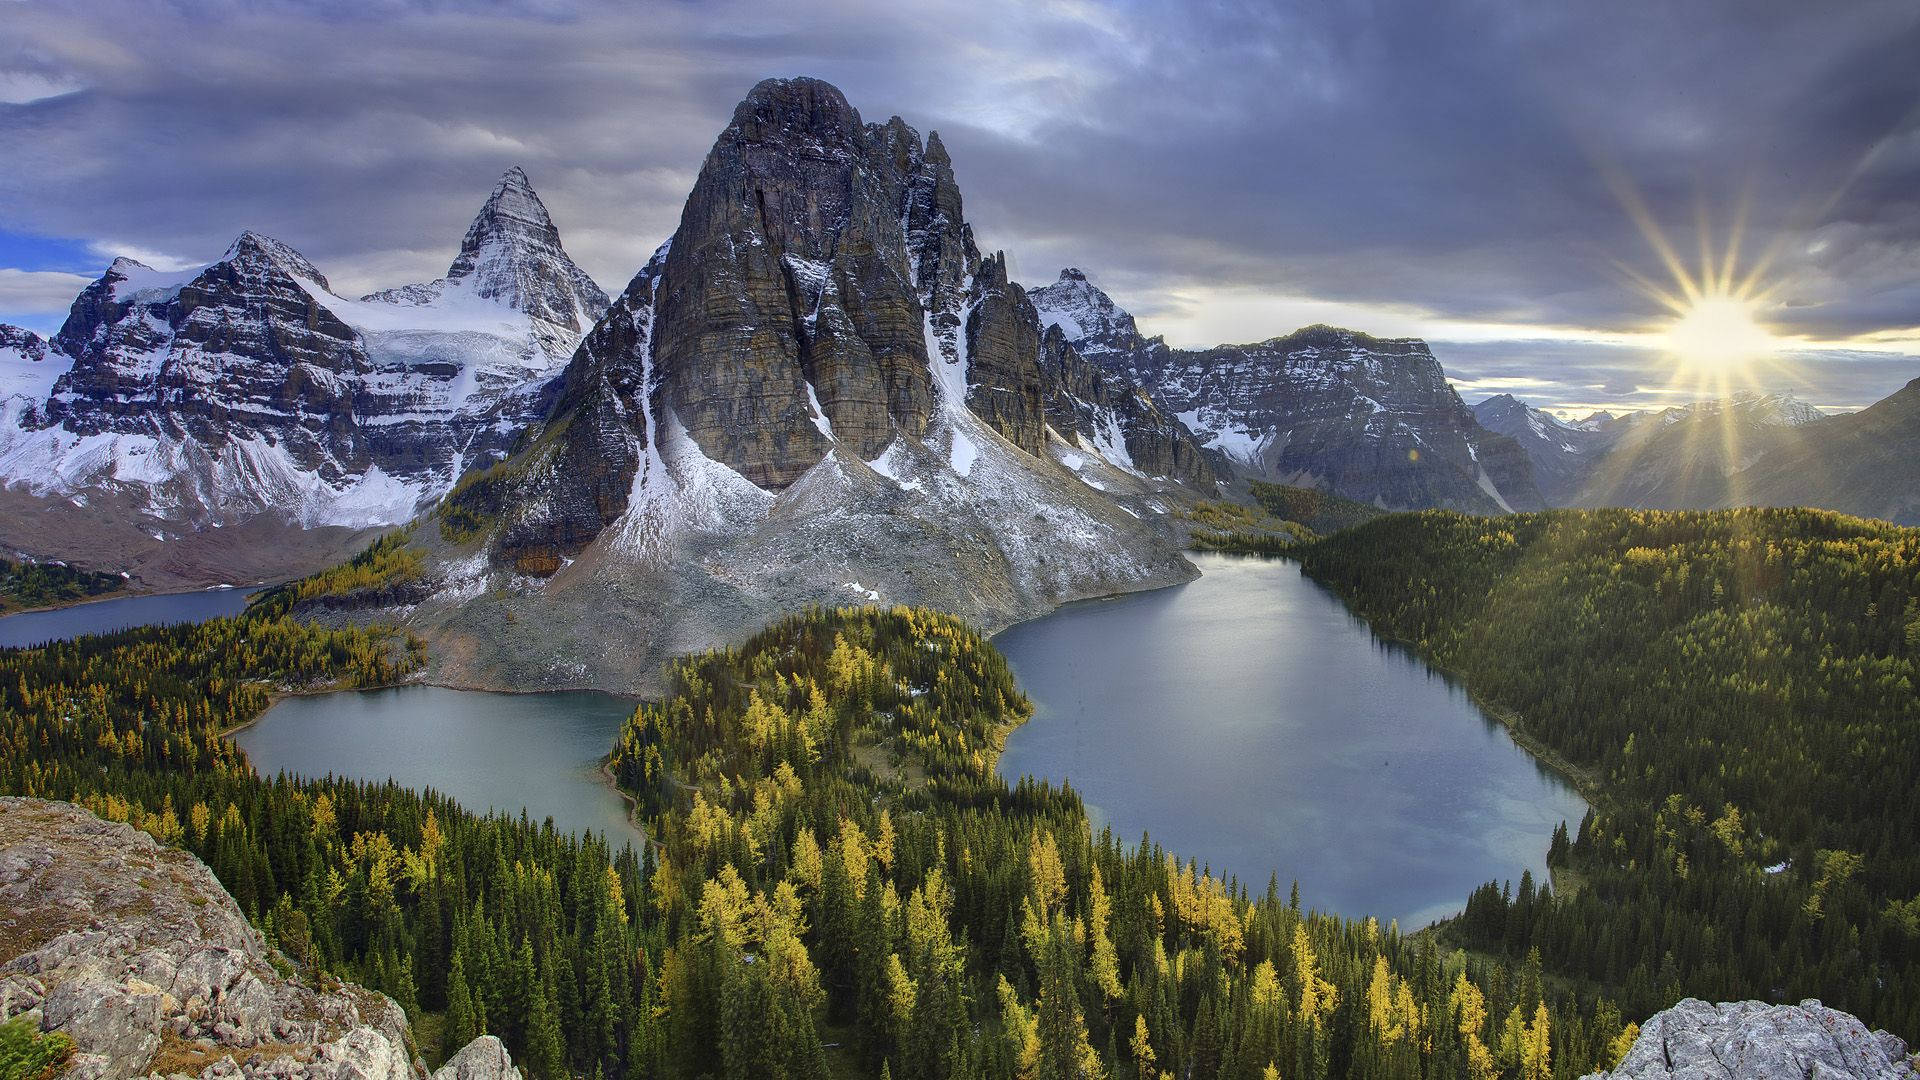
mountains, sky, forest, lakes, water, cloud, mountain, water resources, snow, nature, natural landscape, plant, lake, highland, bank, larch, tree, watercourse, terrain, mountain range, landscape, mountainous landforms, glacial landform, tarn, hill station, hill, reservoir, winter, massif, valley, ice cap, geology, reflection, fell, glacier, sound, wilderness, lake district, glacial lake, nature reserve, rock, loch, ridge, conifer, summit, crater lake, inlet, moraine, panorama, night, grass, wildflower, tropical and subtropical coniferous forests, ar te, tundra, pine, pond, pine family, river, ocean